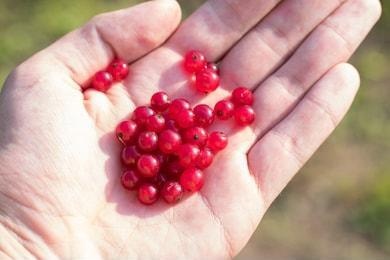
Label: redcurrant